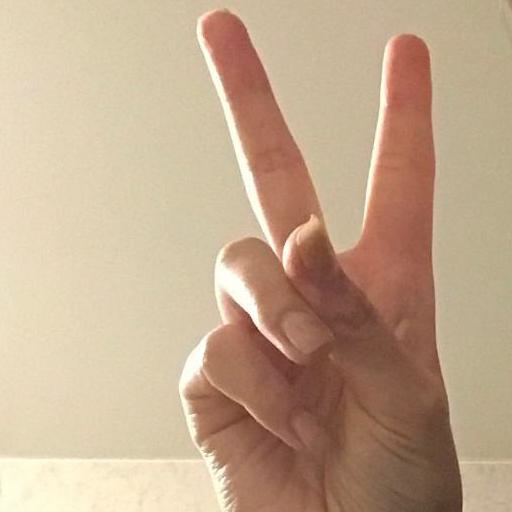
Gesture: peace